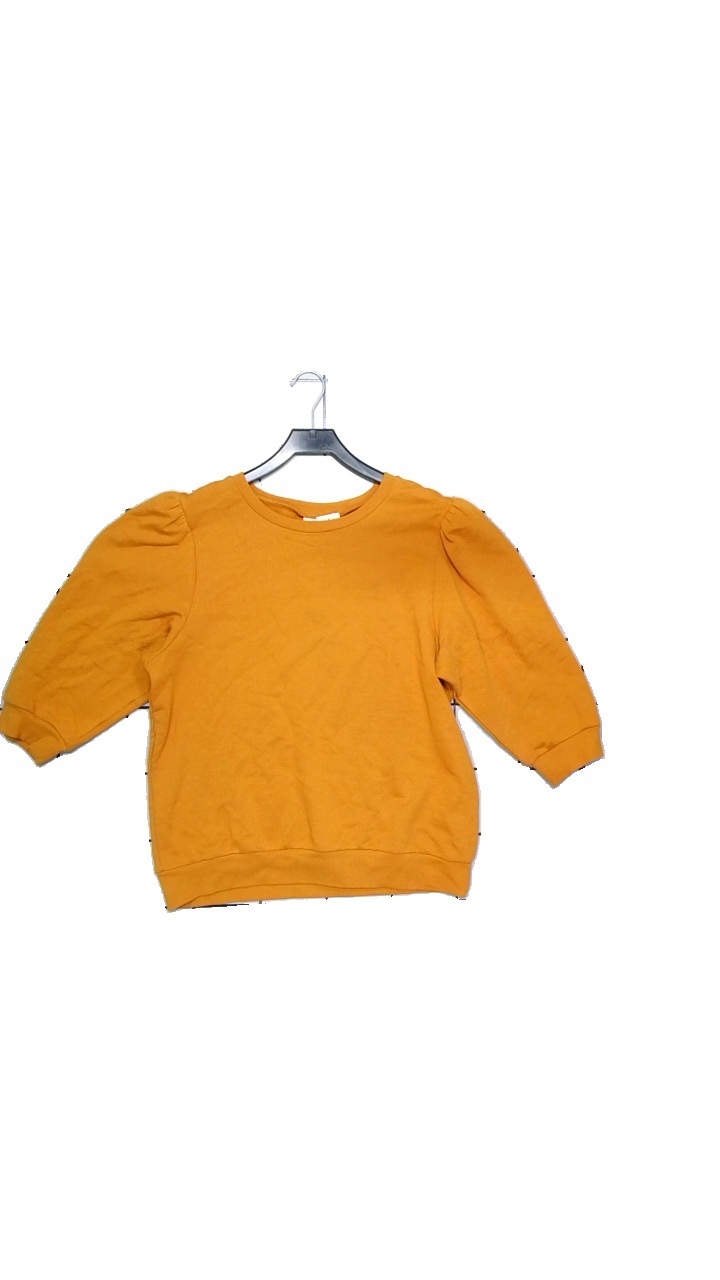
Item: Sweater (Ladies)
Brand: Kappahl
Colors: Yellow, Orange
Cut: Loose
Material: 100% cotton
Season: Autumn
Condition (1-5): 4
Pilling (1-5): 4
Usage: Reuse
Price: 50-100